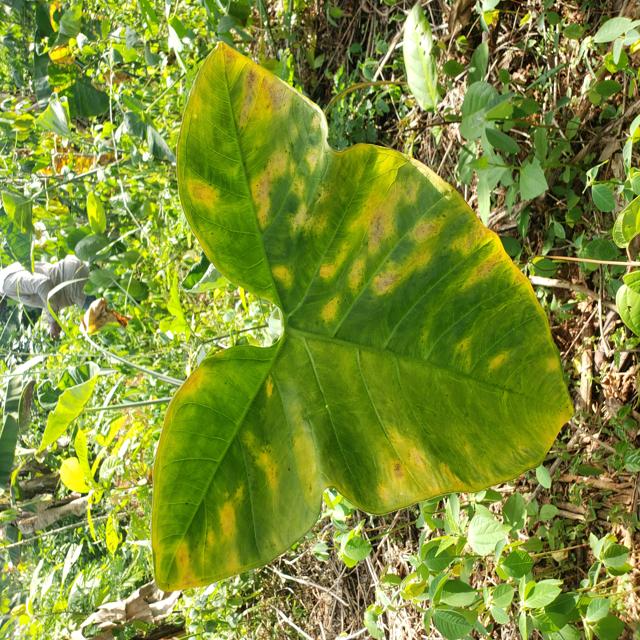
Label: Early_Blight